Greenville Tobacco Warehouse Historic District

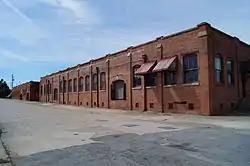
Greenville Tobacco Warehouse Historic District, September 2014

Greenville Tobacco Warehouse Historic District is a national historic district located at Greenville, Pitt County, North Carolina. The district encompasses seven contributing buildings and one contributing structures in an industrial section of Greenville. It includes buildings dated from about 1905 to 1947 and notable examples of Art Deco and Italianate style industrial architecture. Contributing resources are the American Tobacco Company Storage Warehouse #2. (c. 1905); the Prichard-Hughes Warehouse (c. 1905, with c. 1923 addition); the Dail-Ficklen Warehouse (c. 1911, with c. 1923, 1947, and 1963 additions); the Export Leaf Factory (1914, with 1928, 1932, and 1938 additions); the E. B. Ficklen Factory (c. 1916, with additions c. 1923, c. 1925, c. 1945, and c. 1950); the Gorman Warehouse (1927); the Star Warehouse (1930); and the System of CSX Railroad Tracks.